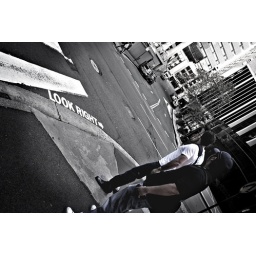
Your reminded to look before you cross the road in Sydney